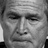
Emotion: sad